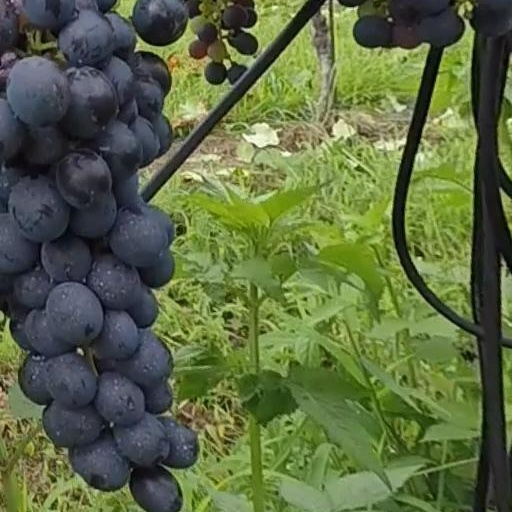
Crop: grape